Lisieux

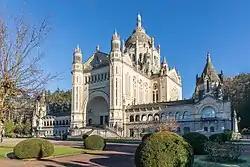
Basilica of Sainte-Thérèse de Lisieux

The Basilica of Sainte-Thérèse de Lisieux was constructed in honour of Sainte-Thérèse de Lisieux, who was beatified in 1923 and canonized in 1925. It was built for pilgrims who came in increasing numbers to venerate the new saint in the town where she had lived and died.